David P. Dyer

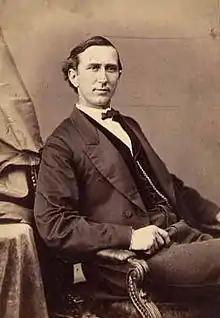

David Patterson Dyer (February 12, 1838 – April 29, 1924) was a United States representative from Missouri and a United States district judge of the United States District Court for the Eastern District of Missouri.